Court Theatre (New Zealand)

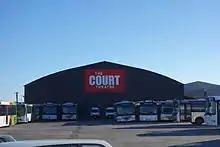
The temporary "Shed" premises in Addington

In 1976, the company moved to the Christchurch Arts Centre complex, in the buildings which were formerly the Engineering School of Canterbury College. The performance space was previously lecture room D.